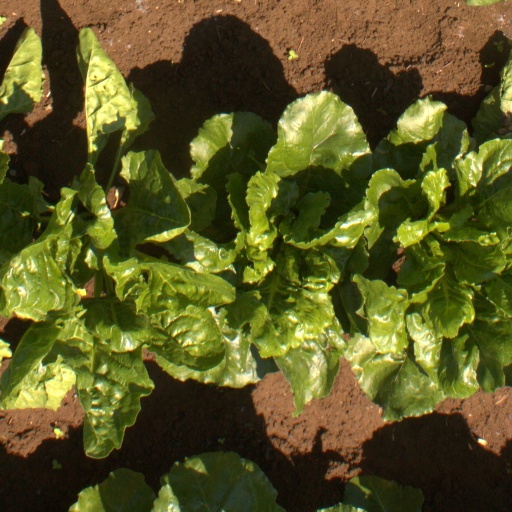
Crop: sugar beet